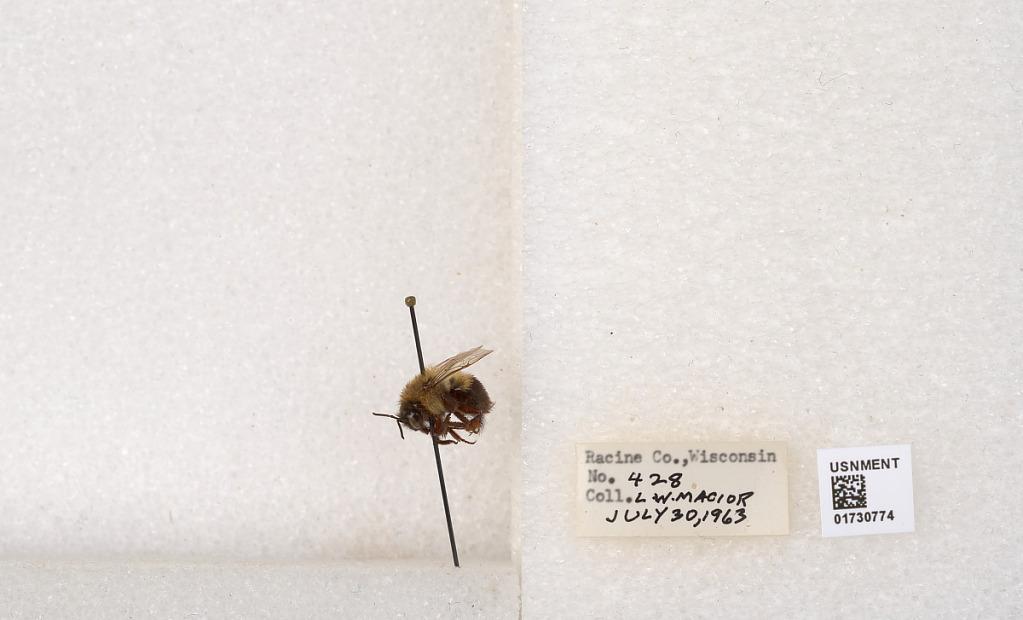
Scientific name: Bombus impatiens Cresson
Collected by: L. Macior
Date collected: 1963-7-30
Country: United States
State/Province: Wisconsin
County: Racine
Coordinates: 42.7299, -87.8123